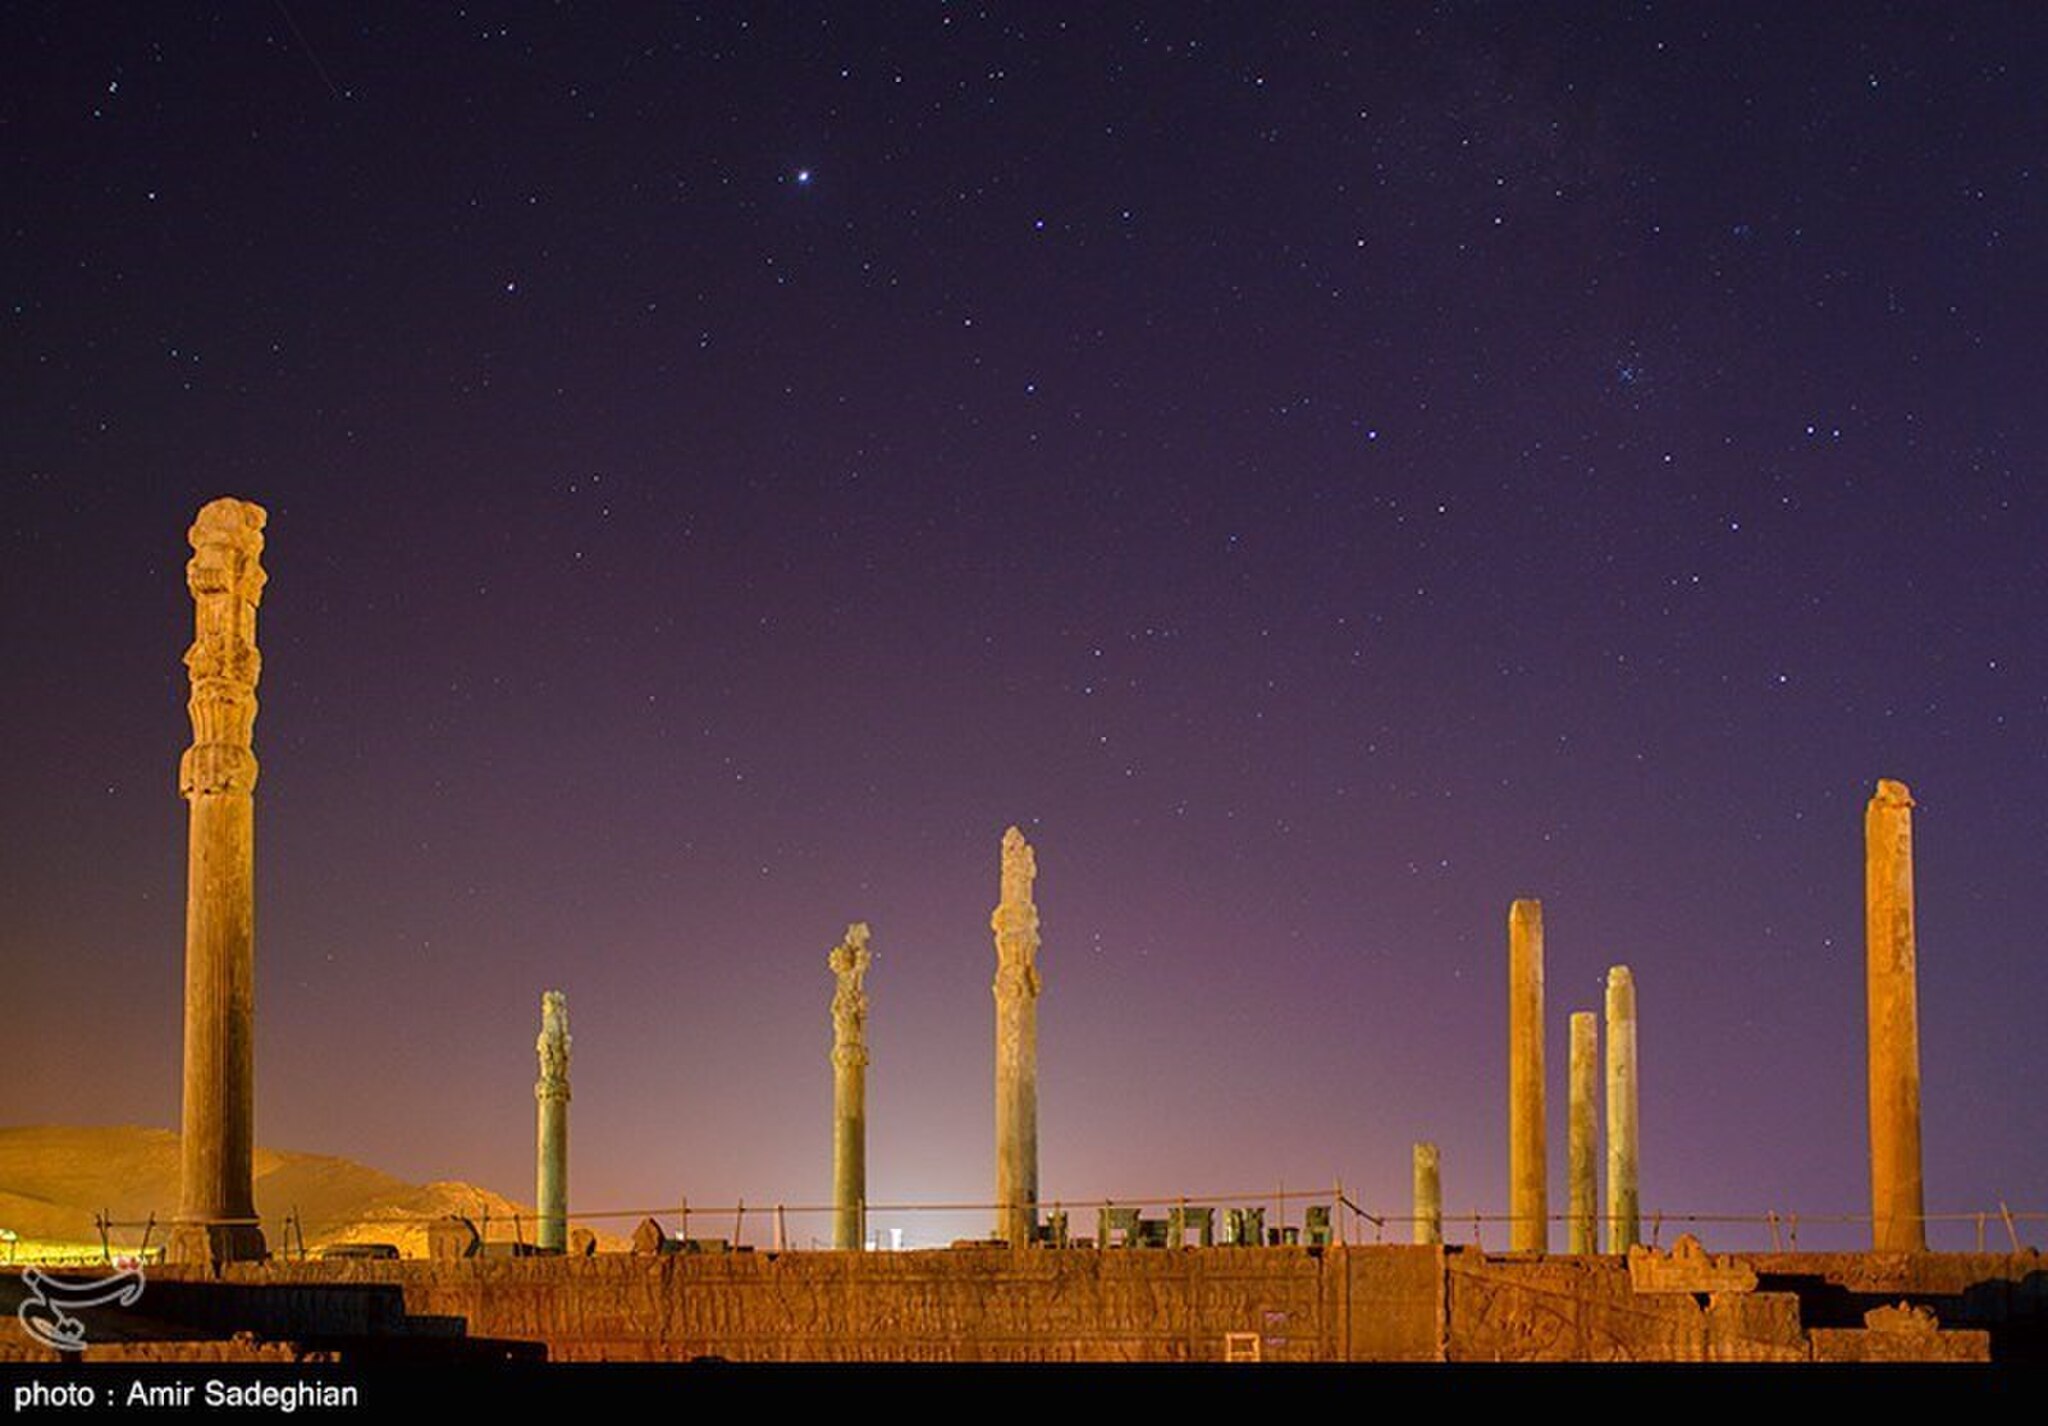
Title: Persepolis2020-09-26 22
Description: Persepolis in 2020
Date: 2020-09-26
Categories: License review needed, Tasnimnews review needed, 2020 in Persepolis, Photos by Amir Sadeghian for Tasnim News Agency, Photos from Tasnim News Agency